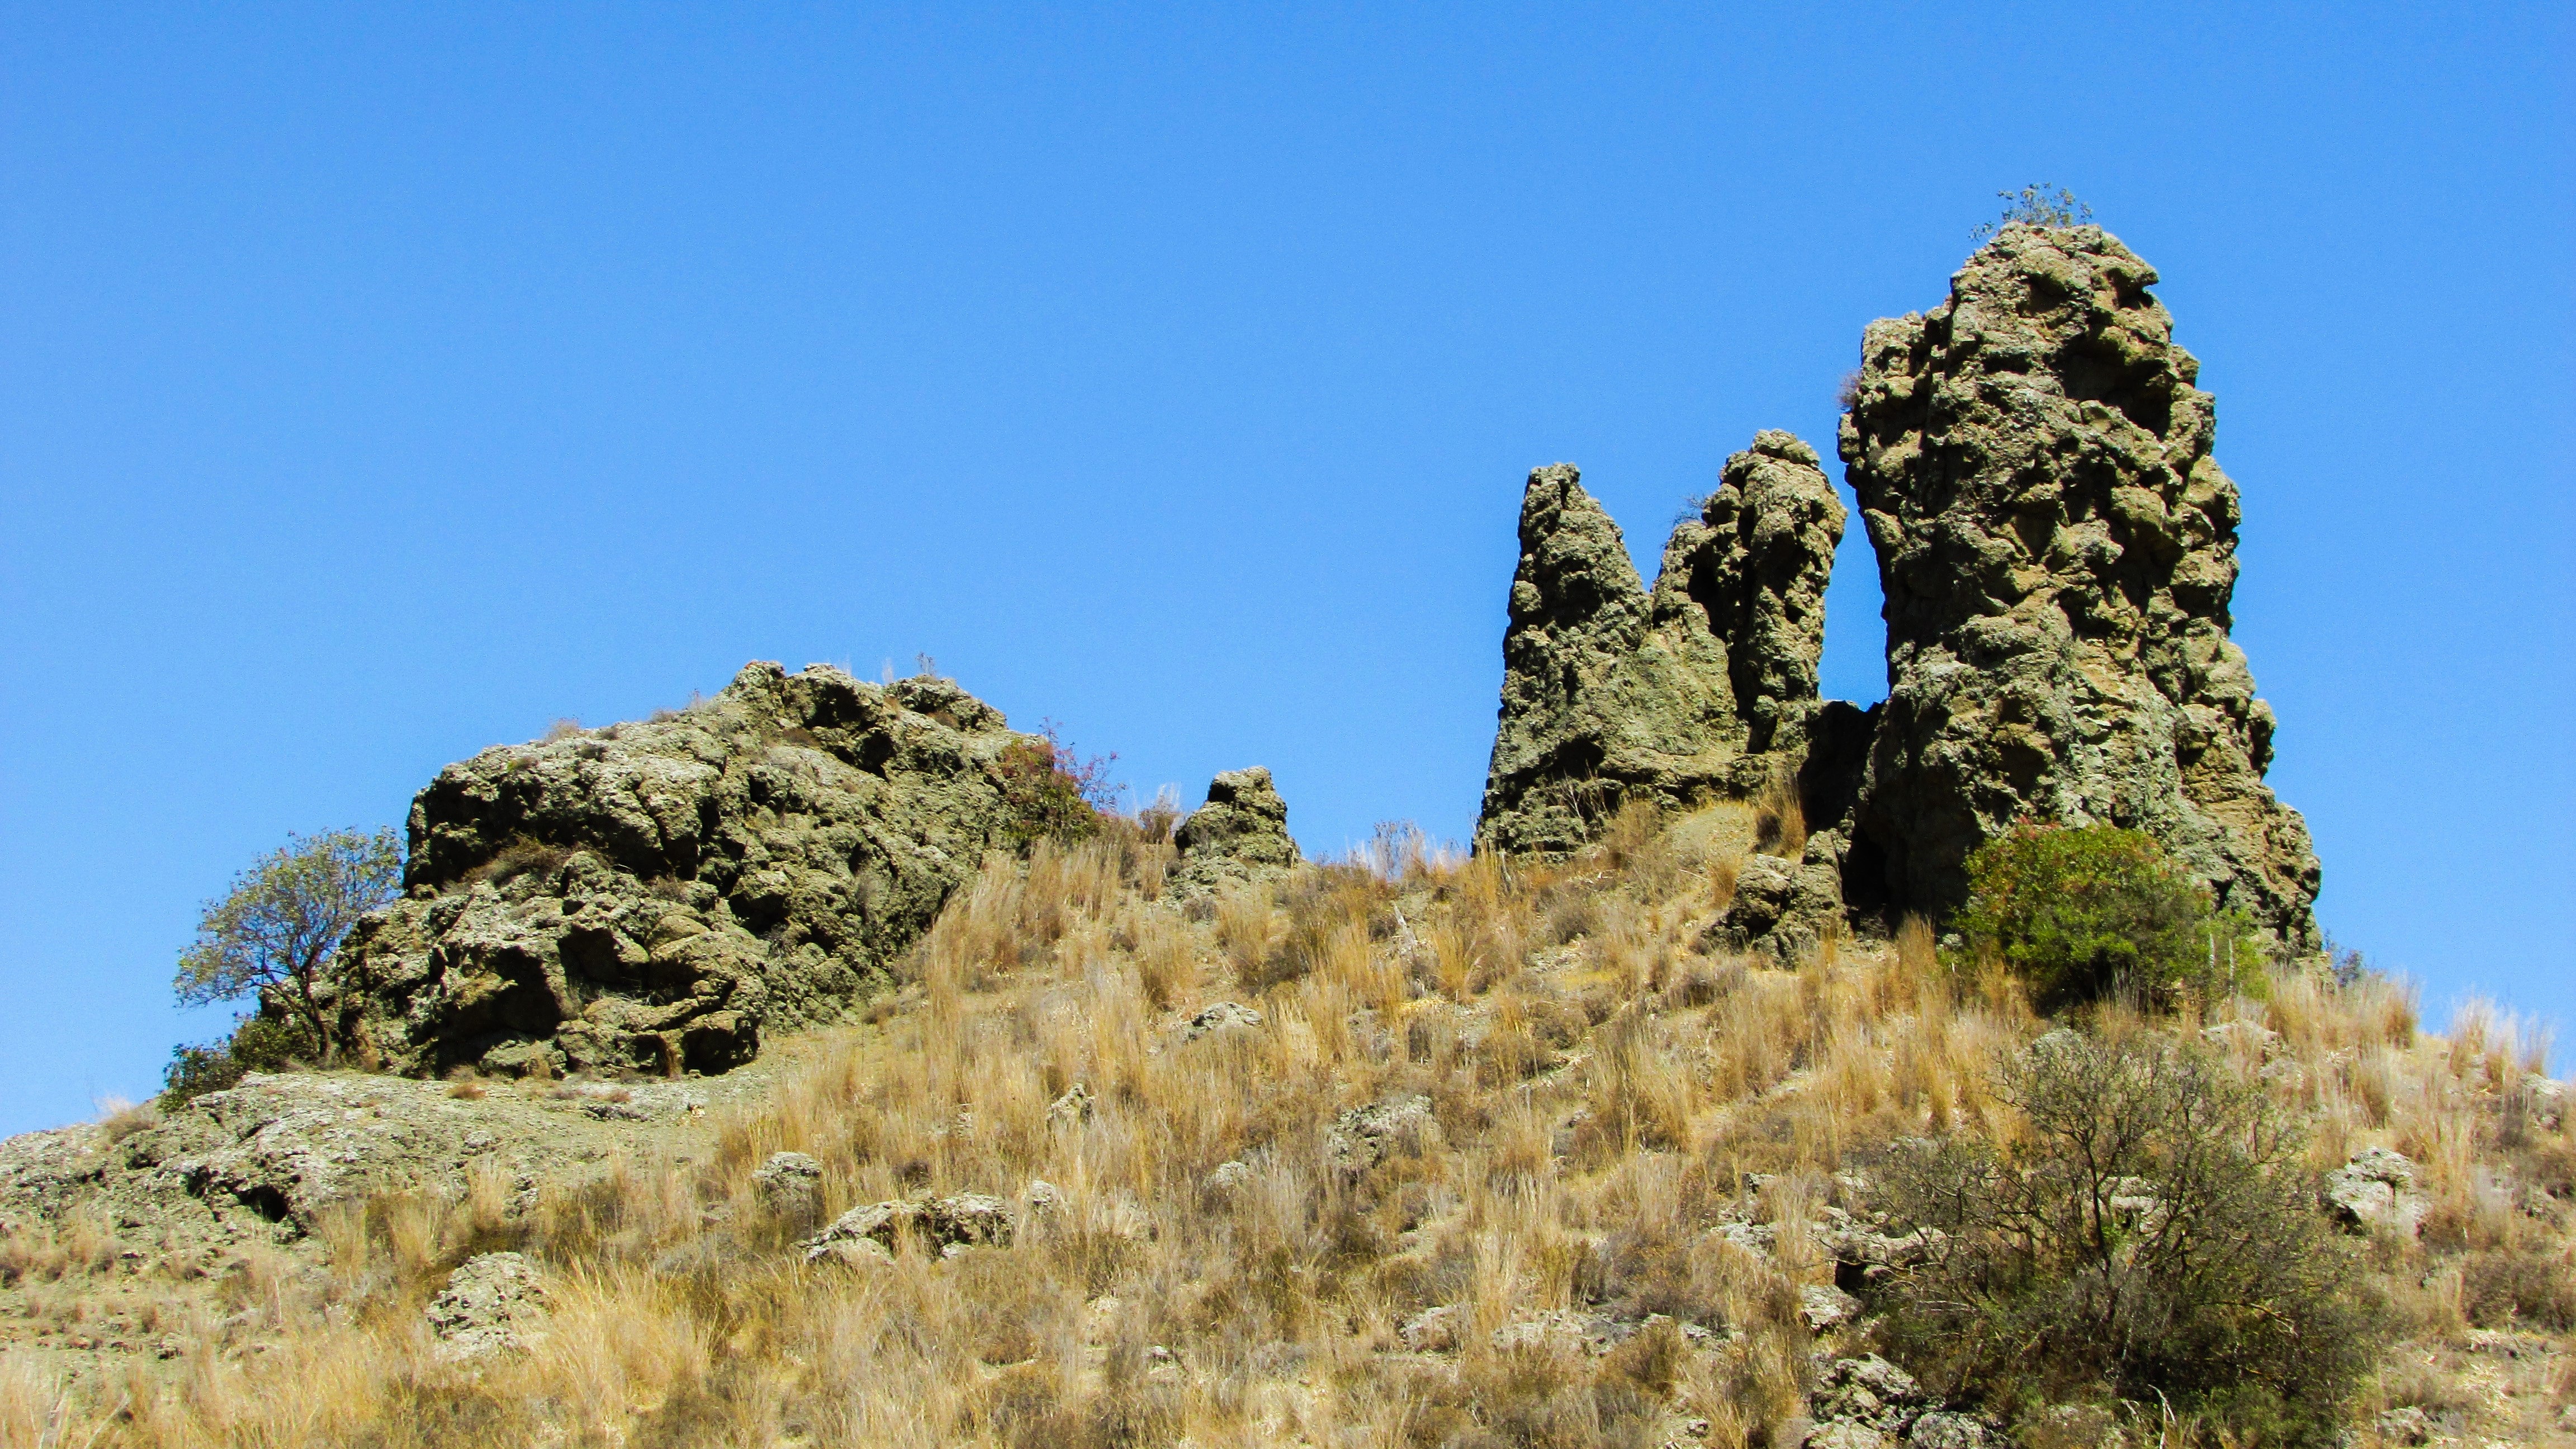
landscape, rock, wilderness, mountain, hill, valley, mountain range, formation, scenery, rock formation, terrain, material, ridge, stones, geology, ruins, badlands, plateau, ecosystem, cyprus, kornos, twin rocks, natural environment, mountainous landforms